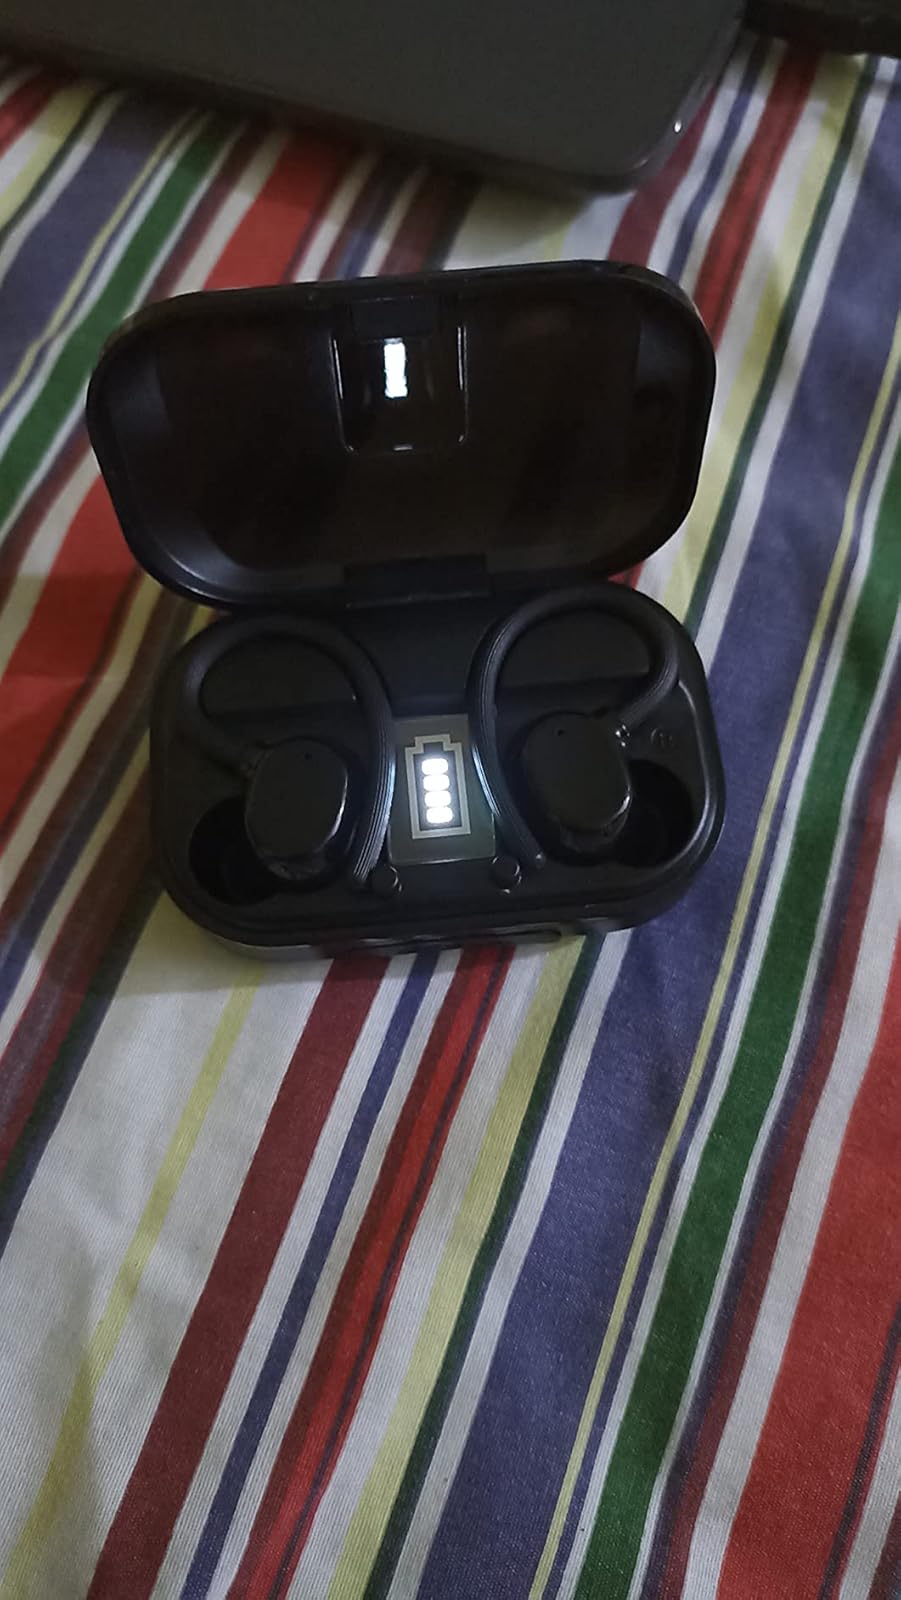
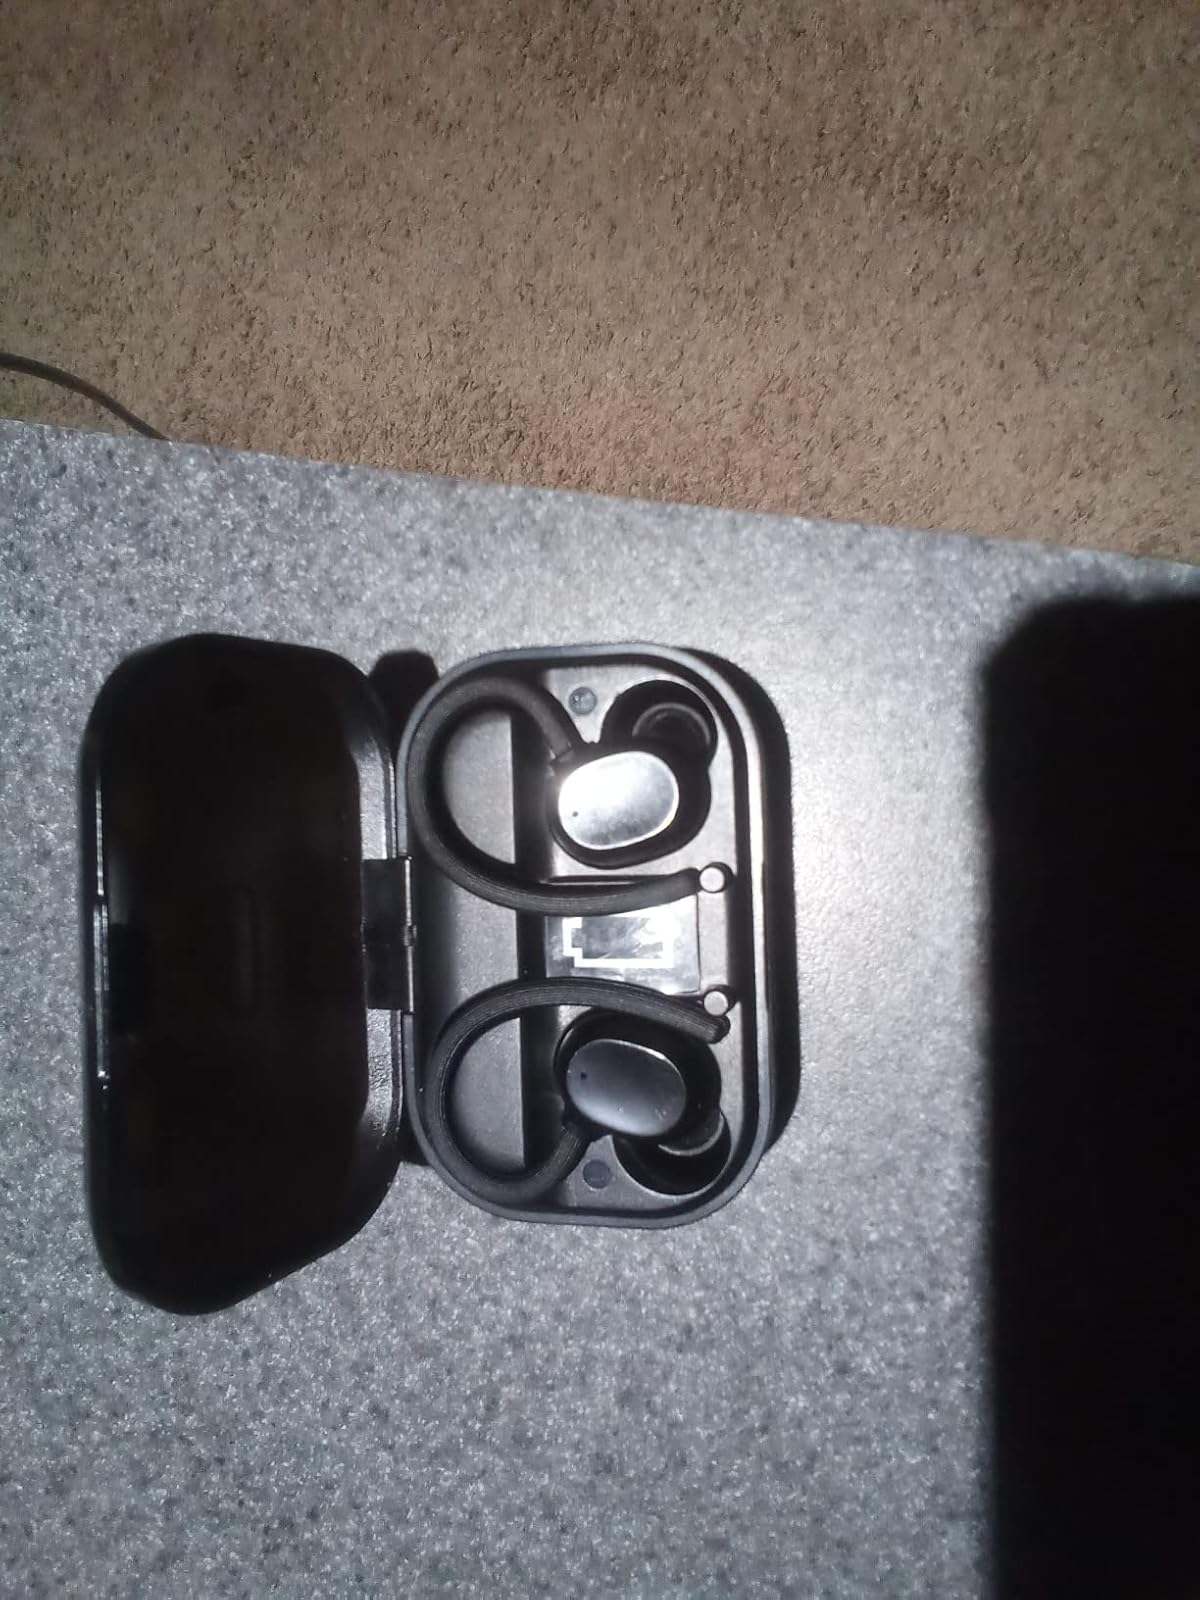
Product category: earbuds
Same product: yes